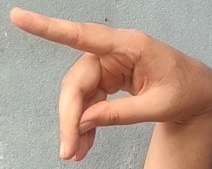
ASL sign: P